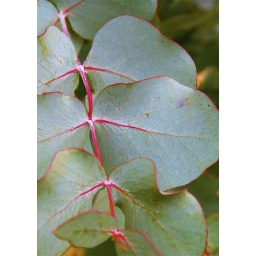
After the fires had gone thru in Feb 2009.Took a drive thru a forest to see the black trees and the new growth